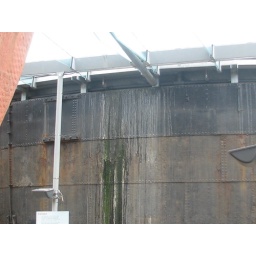
this was under water, the wall was holding back the river